Shotts

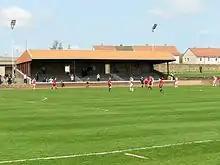
Hannah Park

Shotts has a number of sports facilitated in the local community. Shotts Golf Club, an 18-hole course founded in 1895, is to the North-East of the town. Between 1950 and 2022, Shotts hosted its own Highland Games in Hannah Park.